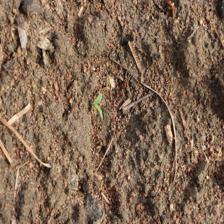
Label: Sorghum